Sir Wolstan Dixie, 4th Baronet

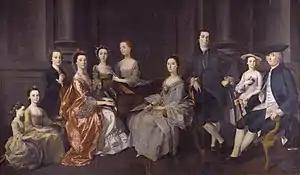
Wolstan Dixie, 4th Bt (1701–1767) of Bosworth Hall, Leicestershire, and his family seated around a harpsichord, by Henry Pickering (1755)

Sir Wolstan Dixie, 4th Baronet (1700–1767) was among the most colourful of the 13 Dixie baronets of Market Bosworth, descended from the second Sir Wolstan Dixie, knighted by James I in 1604, and Sheriff of Leicester (himself grand-nephew of the first Sir Wolstan Dixie, Lord Mayor of London in 1585, during the reign of Elizabeth I).